Ashen light

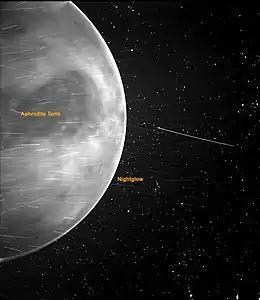
Nightglow is since 2022 considered the most likely candidate for the ashen light, visible as bright line along the limb of Venus in this visible light near-infrared image. The surface and its features, like the visible Ovda Regio plateau of Aphrodite Terra as the dark patch, is much less discernible by the human eye, though some people reporting ashen light might be seeing the surface due to higher sensitive in the spectrum that the surface glows.

Ashen light is a hypothesised subtle glow that has been claimed to be seen on the night side of the planet Venus. The phenomenon has not been scientifically confirmed, and theories as to the observed phenomenon's cause are numerous, such as emission of light by Venus, or optical phenomena within the observing telescope itself. A modern hypothesis as to the source of light on Venus suggests it to be associated with lightning, for which there is some evidence on Venus. This theory has fallen out of favour, however, as there is not enough light generated by this lightning so as to be observed. A more recent hypothesis is that it is a form of transient aurorae or airglow caused by unusually high solar activity interacting with the upper Venusian atmosphere.